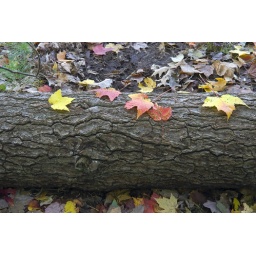
A few leaves fall on a tree trunk laying on the ground at Camp Roger near Rockford Michigan.